Susana Chou

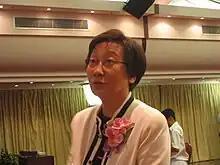

Susana Chou Vaz da Luz (born 2 December 1941), also known as Chou Kei Jan and Cao Qizhen, is a Macau politician who served as the president of the Legislative Assembly of Macau from 1999 to 2009.